2015 Los Angeles Dodgers season

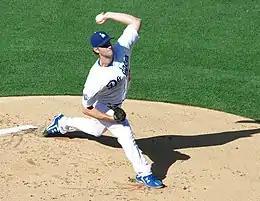
Clayton Kershaw pitched a complete game shutout as the Dodgers clinched the division title over the Giants on September 29.

The Dodgers had five players selected to participate in the 2015 Major League Baseball All-Star Game: pitchers Zack Greinke and Clayton Kershaw, first baseman Adrián González, catcher Yasmani Grandal and outfielder Joc Pederson. Greinke and Pederson were chosen to start the game and Pederson also participated in the Home Run Derby. Pederson was the first Dodgers rookie position player ever to start in the All-Star game.